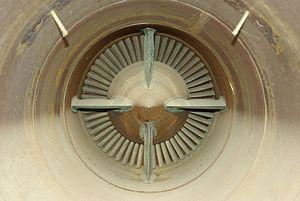
Turbine d'un turboréacteur Hispano-Suiza Verdon d'un Dassault Mystère IV.